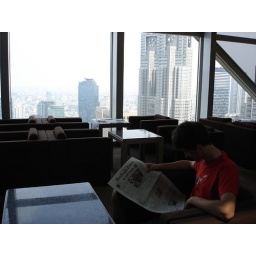
Enjoying the morning paper at 250 m. up in the sky .. (Grand Hyatt, Tokyo)